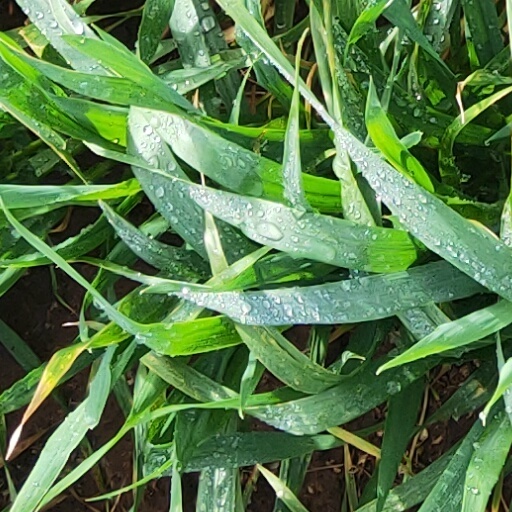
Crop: wheat